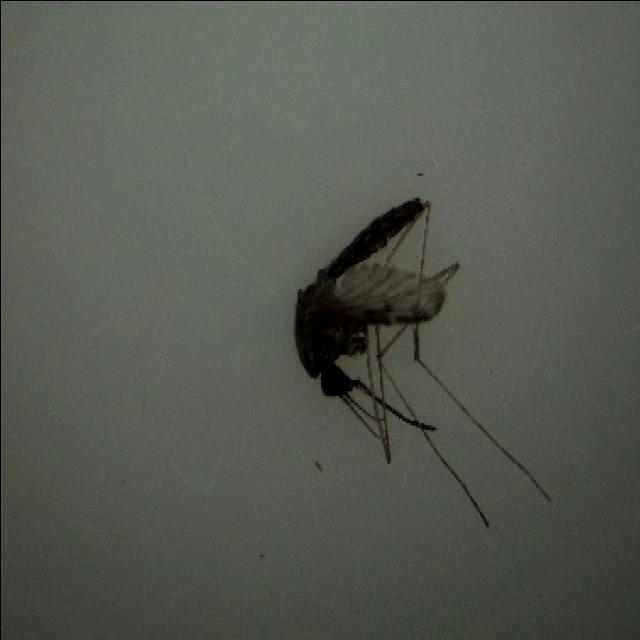
Species: anopheles_sinensis